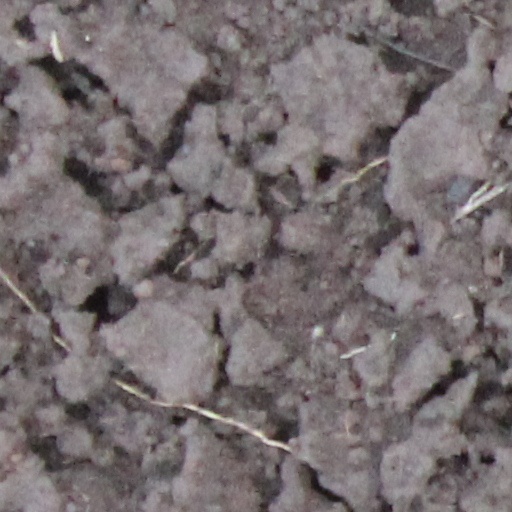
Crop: wheat